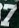
Number: 7